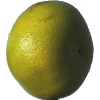
Label: Pomelo Sweetie 1